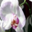
Label: orchid